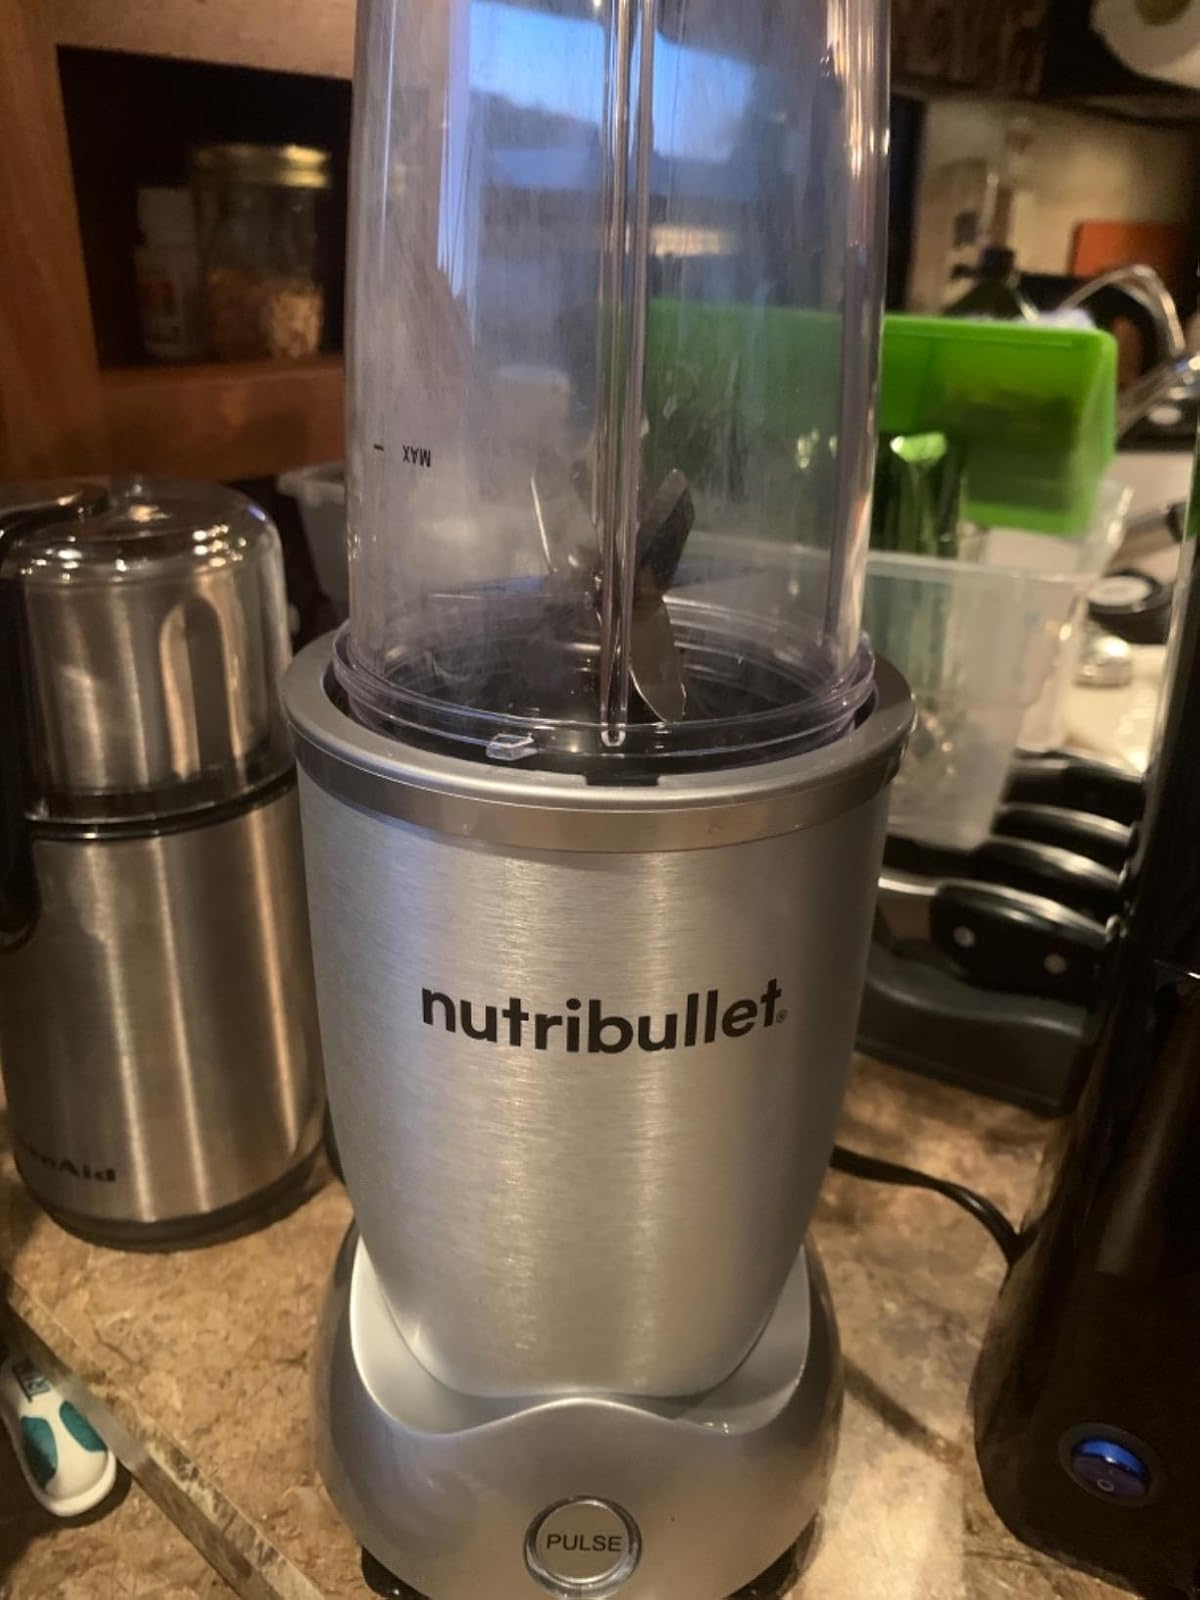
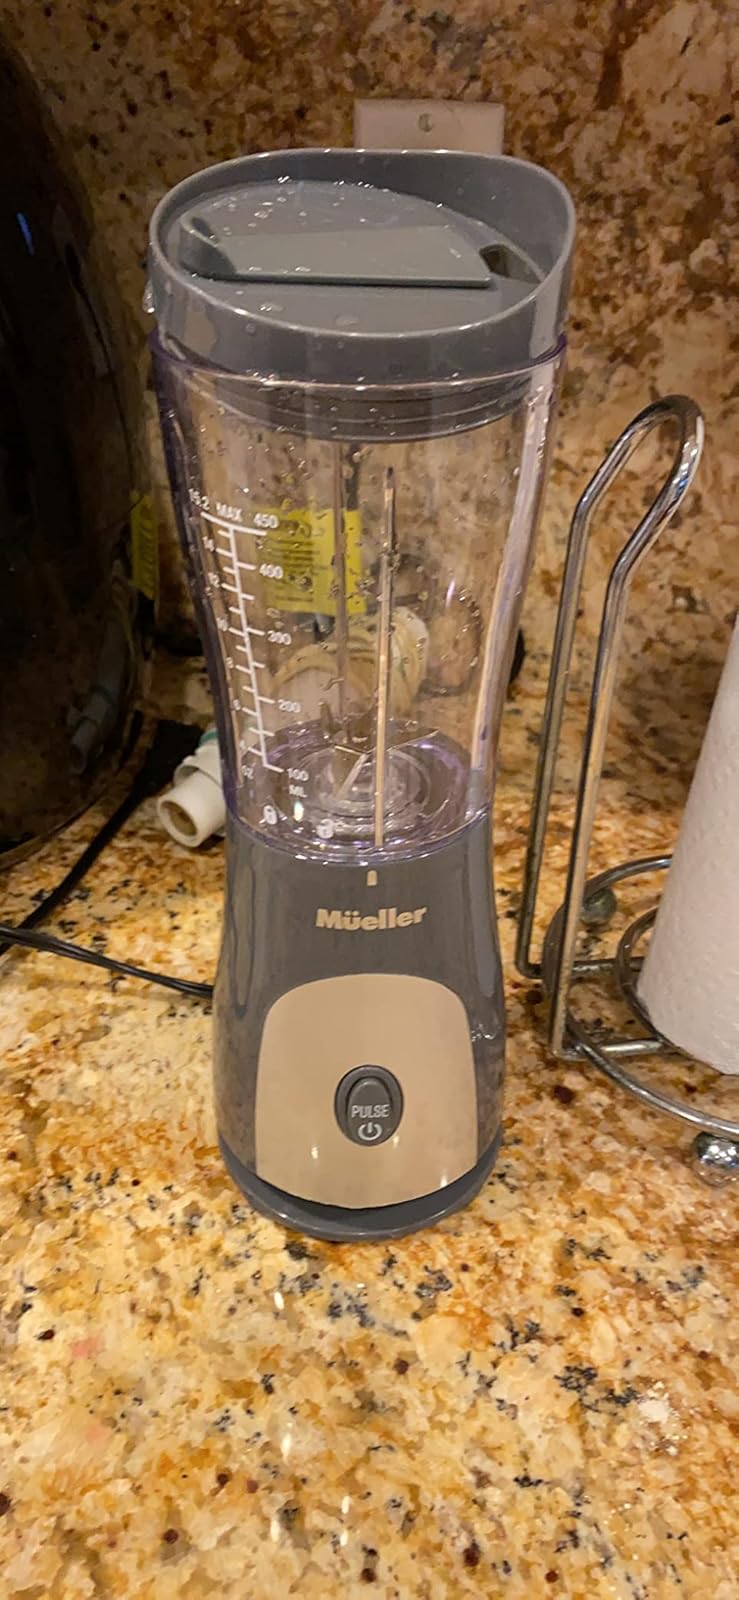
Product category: items_blender
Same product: no